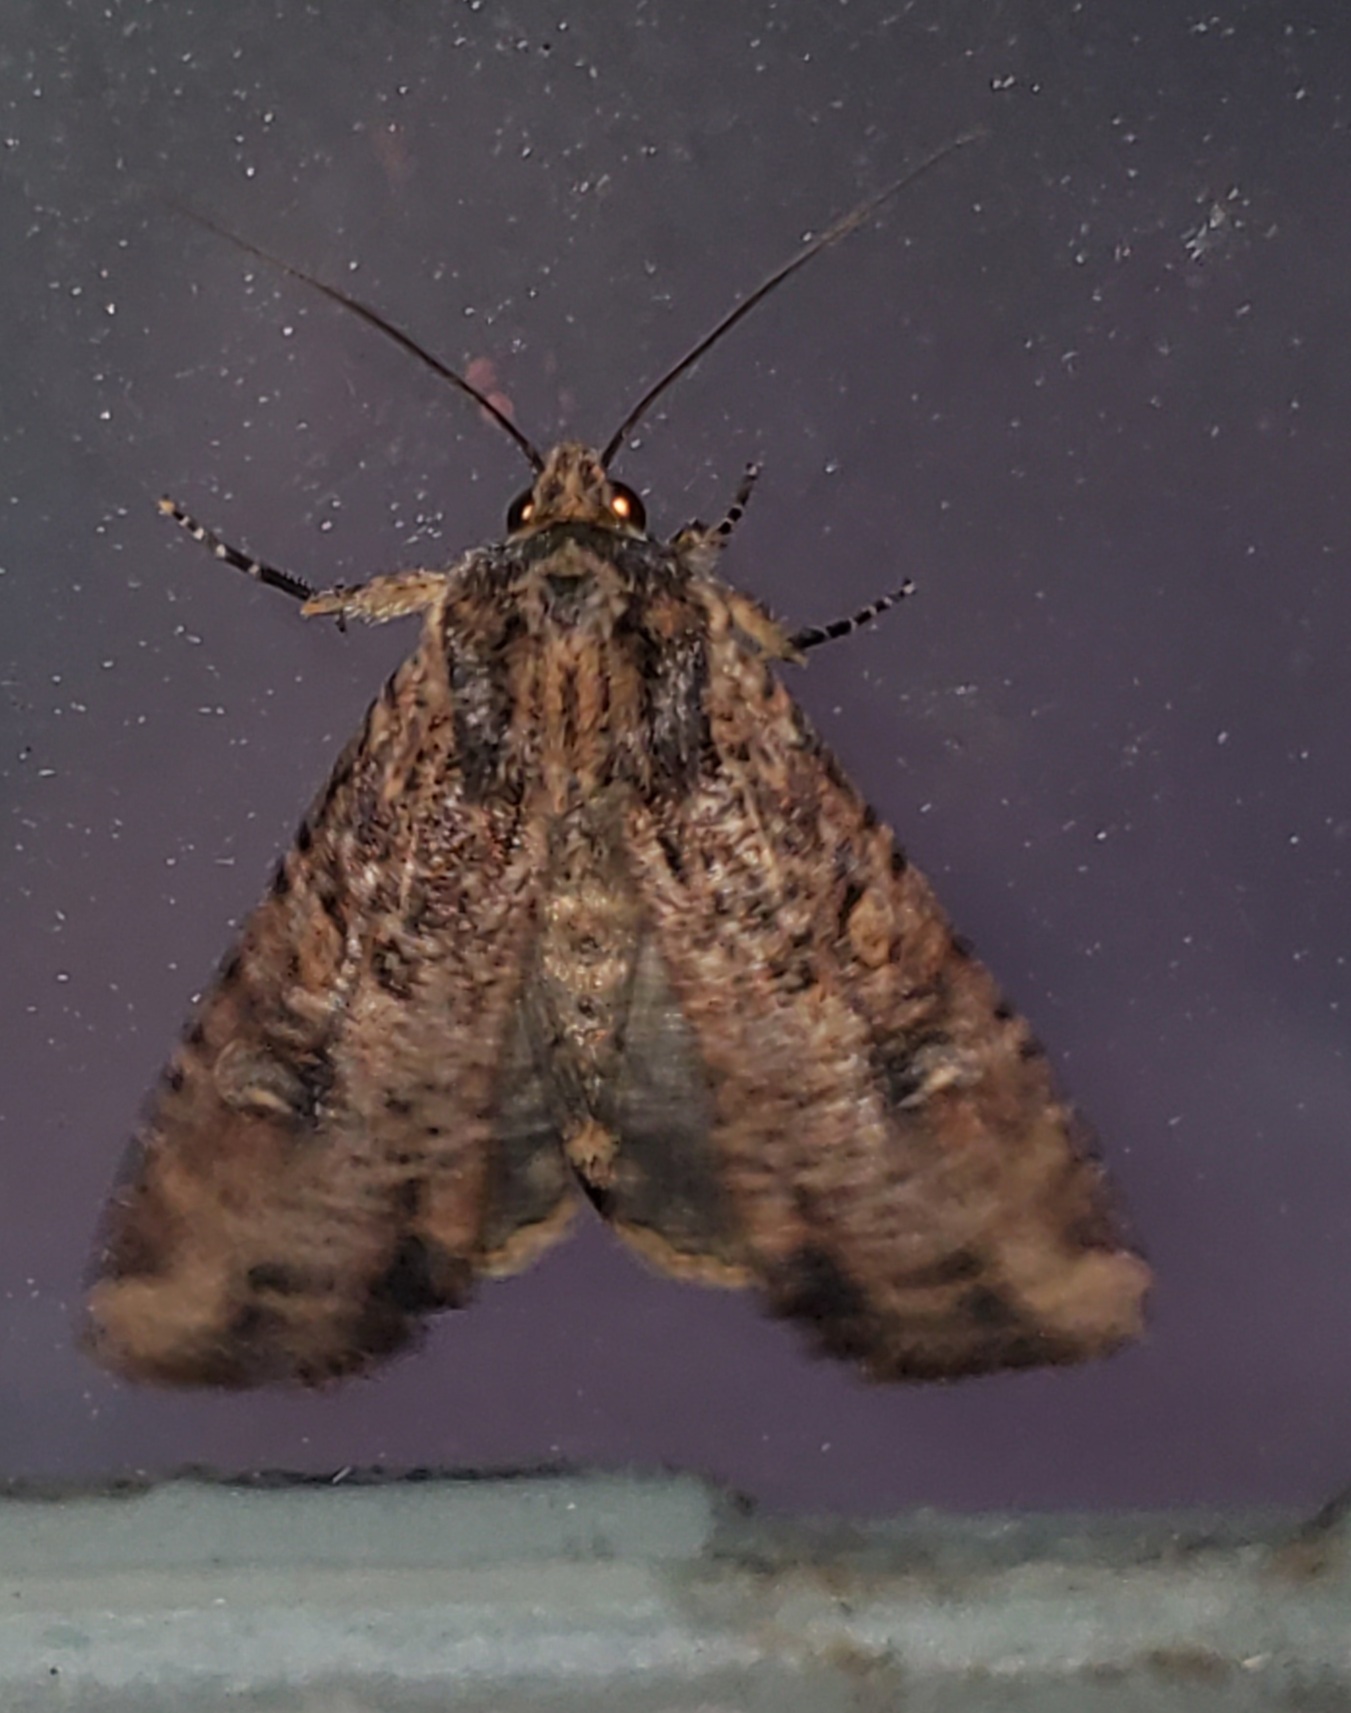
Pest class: cutworms